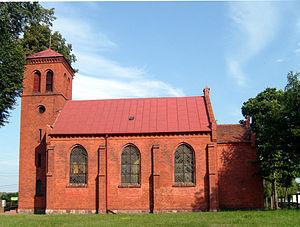
Skórka est un village polonais de la gmina de Krajenka dans la powiat de Złotów de la voïvodie de Grande-Pologne dans le centre-ouest de la Pologne.